Colonial India

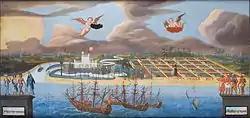
Fort Dansborg at Tranquebar, built by Ove Gjedde,

The British had direct or indirect control over all parts of present-day India before the middle of the 19th century. In 1857, a local rebellion by a group of "sepoys" escalated into the Indian Rebellion of 1857, which took six months to suppress with heavy loss of life on both sides; with British casualties numbering in the thousands and Indian casualties numbering in the hundreds of thousands. The trigger for the rebellion has been a subject of dispute among historians. The rebellion, although short-lived, was triggered by attempts from the East India Company to expand its control in India. According to Olson, several reasons may have triggered the rebellion. For example, Olson concludes that the East India Company's attempt to annex and expand its direct control of India, by arbitrary laws such as Doctrine of Lapse, combined with discrimination in employment against Indians, contributed to the 1857 Rebellion. The East India Company officers lived lavish lives, the company finances were in shambles, and the company's effectiveness in India was examined by the British crown after 1858. As a result, the East India Company lost its powers of government and British India formally came under direct Crown control, with an appointed Governor-General of India. The East India Company was dissolved the following year in 1858. A few years later, Queen Victoria took the title of Empress of India.